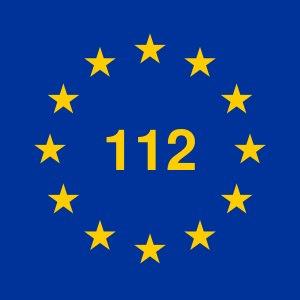
Le 112 est le numéro de téléphone réservé aux appels d’urgence et valide dans l’ensemble de l’Union européenne.